Holcombe Ward

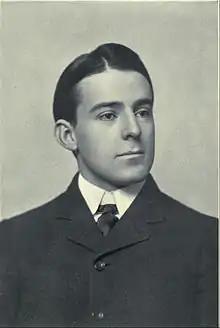

Holcombe Ward (November 23, 1878 – January 23, 1967) was an American tennis player who was active during the last years of the 19th century and the first decade of the 20th. He won the U.S. National Championships singles title in 1904 and additionally won six doubles titles at the Grand Slam event.